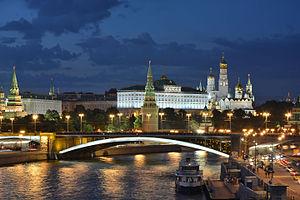
Le kremlin de Moscou, souvent appelé simplement le Kremlin, est une forteresse située au cœur de Moscou, capitale de la Russie.